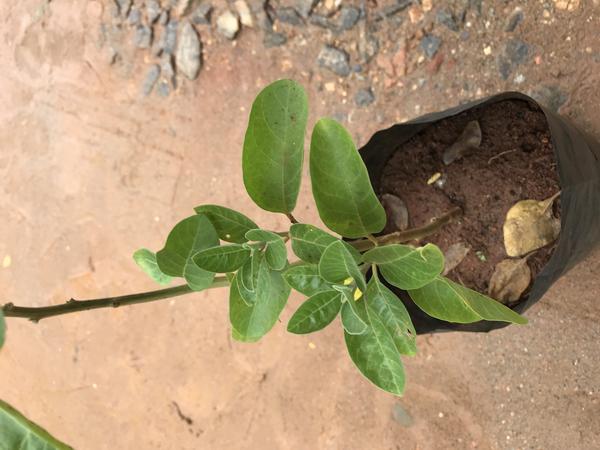
Plant: Ashwagandha